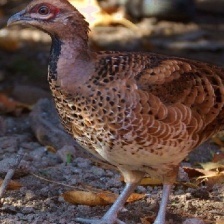
Species: ELLIOTS  PHEASANT
Scientific name: SYRMATICUS ELLIOTI